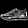
Label: Sneaker